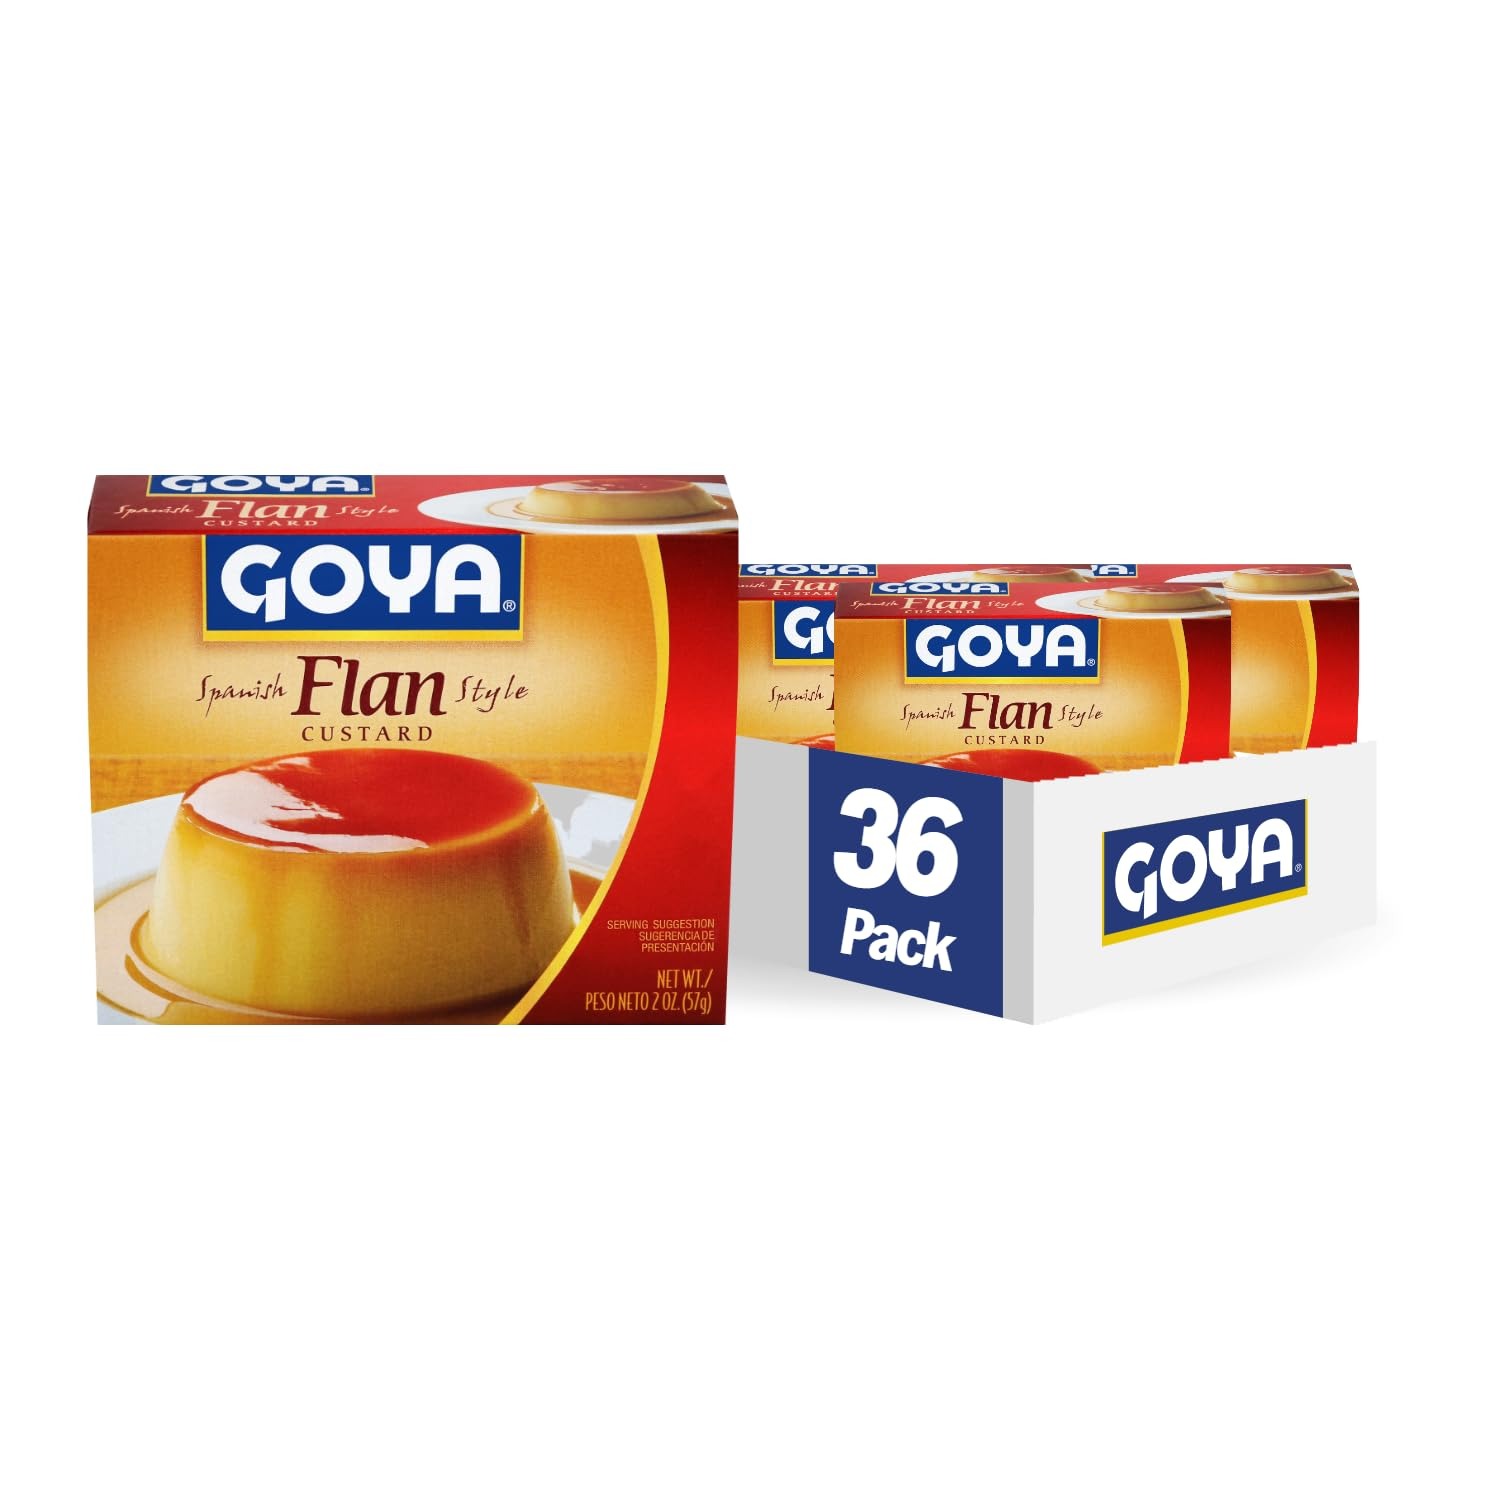
Item Name: Goya Foods Flan Custard, Spanish Style, 2 Ounce (Pack of 36)
Bullet Point 1: GOYA Flan Everyone's Favorite Latin Dessert!
Bullet Point 2: Stove top and Microwave instructions provided on back panel of the box
Bullet Point 3: Use less liquid if you prefer a thick consistency
Bullet Point 4: Perfect for when you're in the mood for something rich, smooth, and delicious
Bullet Point 5: If it's Goya… it has to be good!
Value: 72.0
Unit: ounce

Price: 38.26